Croy, North Lanarkshire

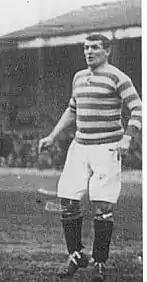
Jimmy Quinn of Croy was one of Celtic's most important players in the early 20th century

In 2012 a state of the art £1 million pound sports facility was opened in the village. Spearheaded by local residents and part financed by North Lanarkshire Council, the facility is home to a full size 3G football pitch with enclosure and stadium quality floodlighting, a 2 floor community pavilion with changing rooms and meeting area, and additional goalposts and line markings to allow conversion to 3 smaller football pitches when needed.